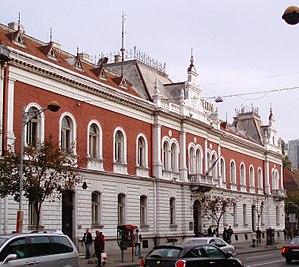
La poste de Zemun
Franjo Jenč était un architecte et un constructeur yougoslave. Il a conçu et réalisé près de 100 édifices, dont la plupart à Zemun.
La poste de Zemun est située à Belgrade, la capitale de la Serbie, dans la municipalité urbaine de Zemun. En raison de sa valeur architecturale, ce bâtiment, construit en 1896, figure sur la liste des monuments culturels protégés de la République de Serbie et sur la liste des biens culturels de la Ville de Belgrade.